Describe the emotion expressed in this image:  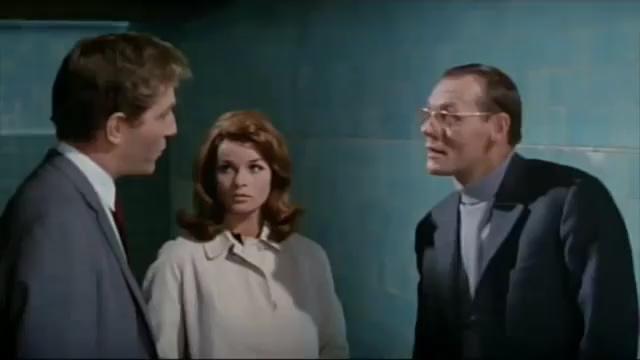
This person displays Suffering, valence and arousal with low intensity.